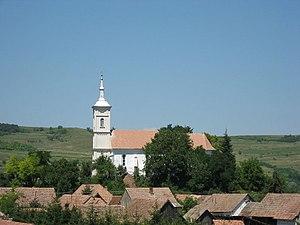
Bahnea est une commune roumaine du județ de Mureș, dans la région historique de Transylvanie et dans la région de développement du Centre.